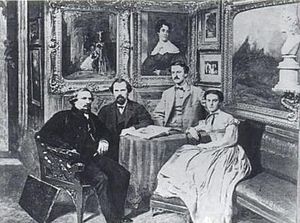
Emily Sartain / Baggrund og opvækst
Emily Sartain var en amerikansk maler og grafiker. Hun var den første kvinde i Europa og USA, der arbejdede med mezzotinte-dybtryksteknikken, og hun var den eneste kvinde, der vandt en guldmedalje ved Centennial Exhibition 1875 i Philadelphia. Sartain blev nationalt anerkendt som kunstpædagog og var direktør for Philadelphia School of Design for Women 1866-1920. Også hendes far, John Sartain, og tre af hendes brødre, William, Henry og Samuel, var kunstnere. Før hun studerede på Pennsylvania Academy of the Fine Arts og udenlands, havde hendes far taget hende på den store Europa-dannelsesrejse. Hun var med til at oprette New Century Club for arbejdende og uddannede kvinder, for The Plastic Club for professionelle kvindelige kunstnere samt The Three Arts Club.